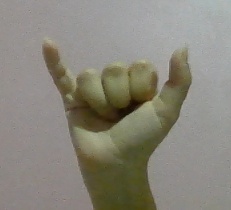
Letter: ya